Situs inversus

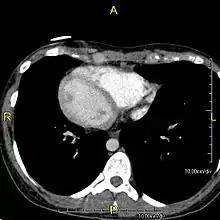
Axial CT image showing dextrocardia and situs inversus in a patient with Kartagener syndrome.

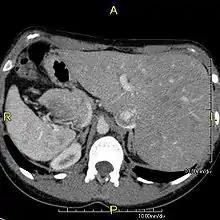
Axial CT image showing situs inversus (liver and IVC on the left, spleen and aorta on the right) in a patient with Kartagener syndrome.

"Situs inversus" is generally an autosomal recessive genetic condition, although it can be X-linked or found in identical "mirror image" twins.